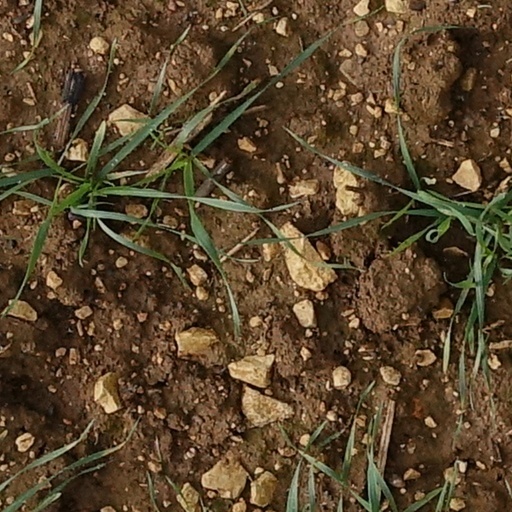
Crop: wheat